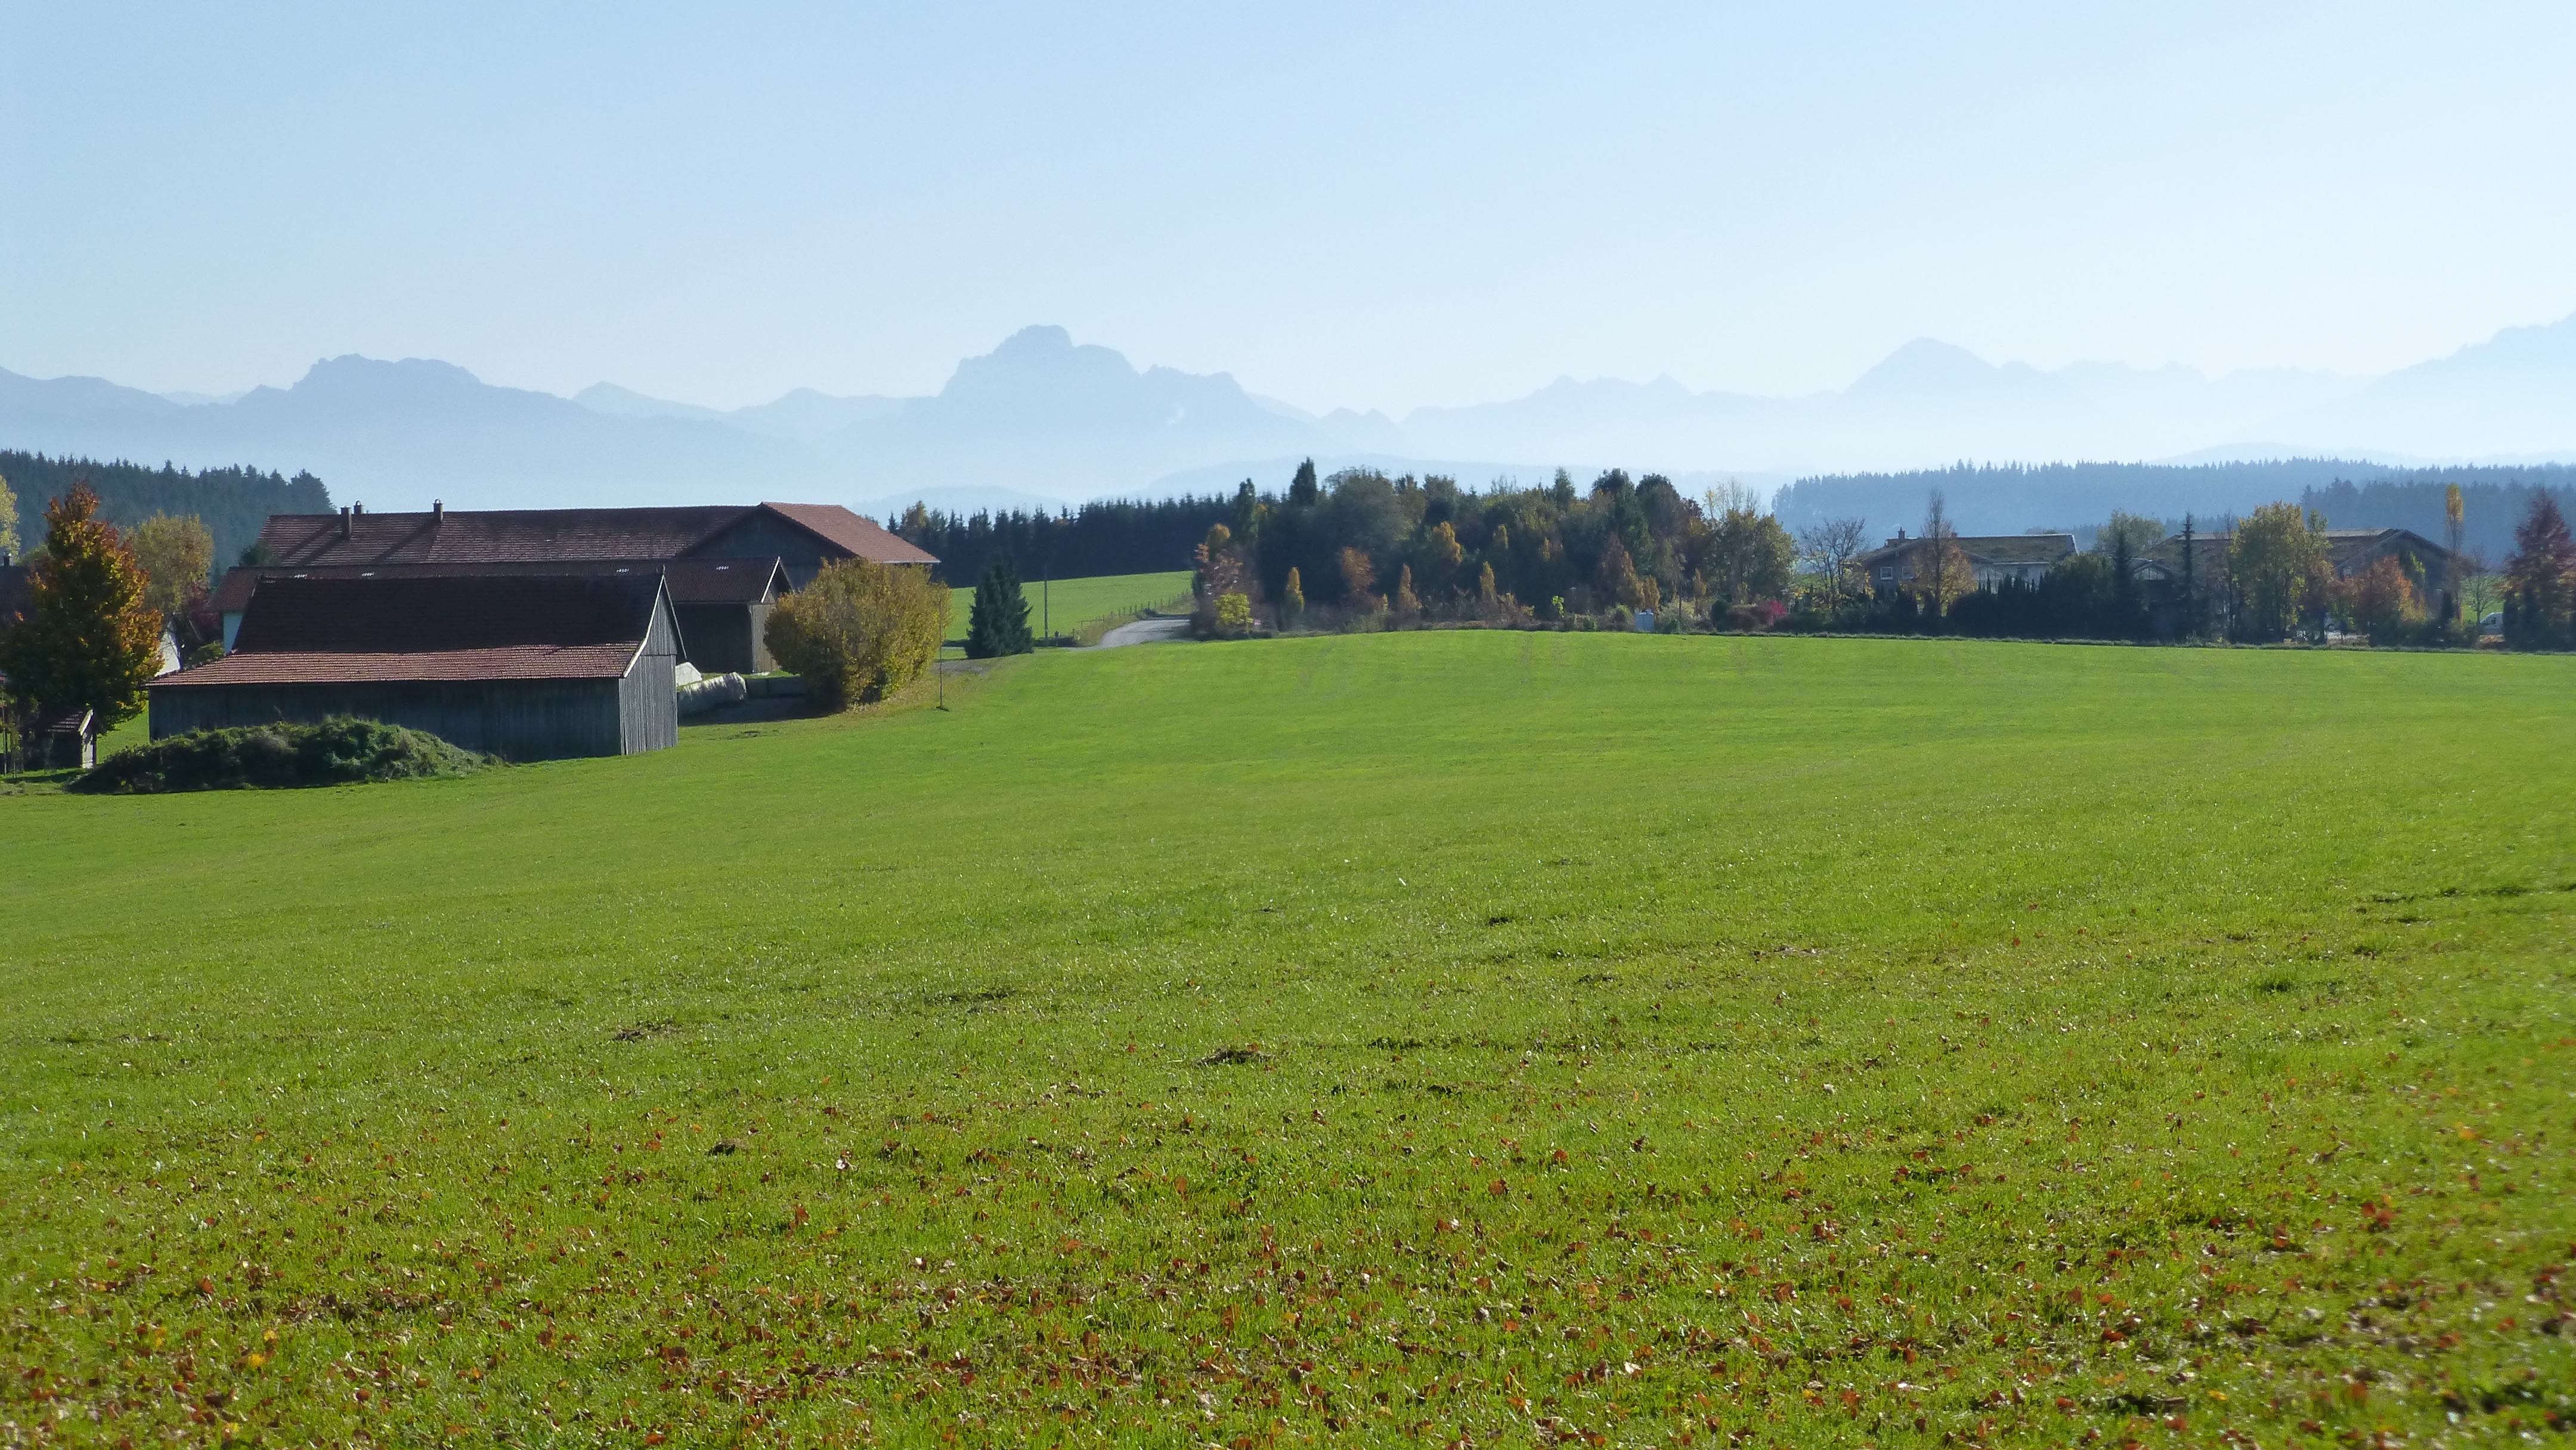
landscape, grass, sun, field, farm, lawn, meadow, prairie, hill, view, panorama, pasture, autumn, property, agriculture, plain, grassland, plateau, estate, nice weather, rural area, s uling, land lot, allgau